Tamenglong

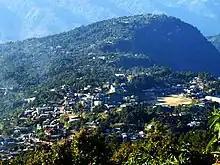
View of the town from Gadaibut

Tamenglong (Meitei pronunciation:/tæmɛŋˈlɒŋ/) is a town in the Naga hills of Manipur and the district headquarter of the Tamenglong district.